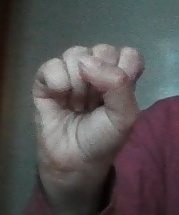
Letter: saad